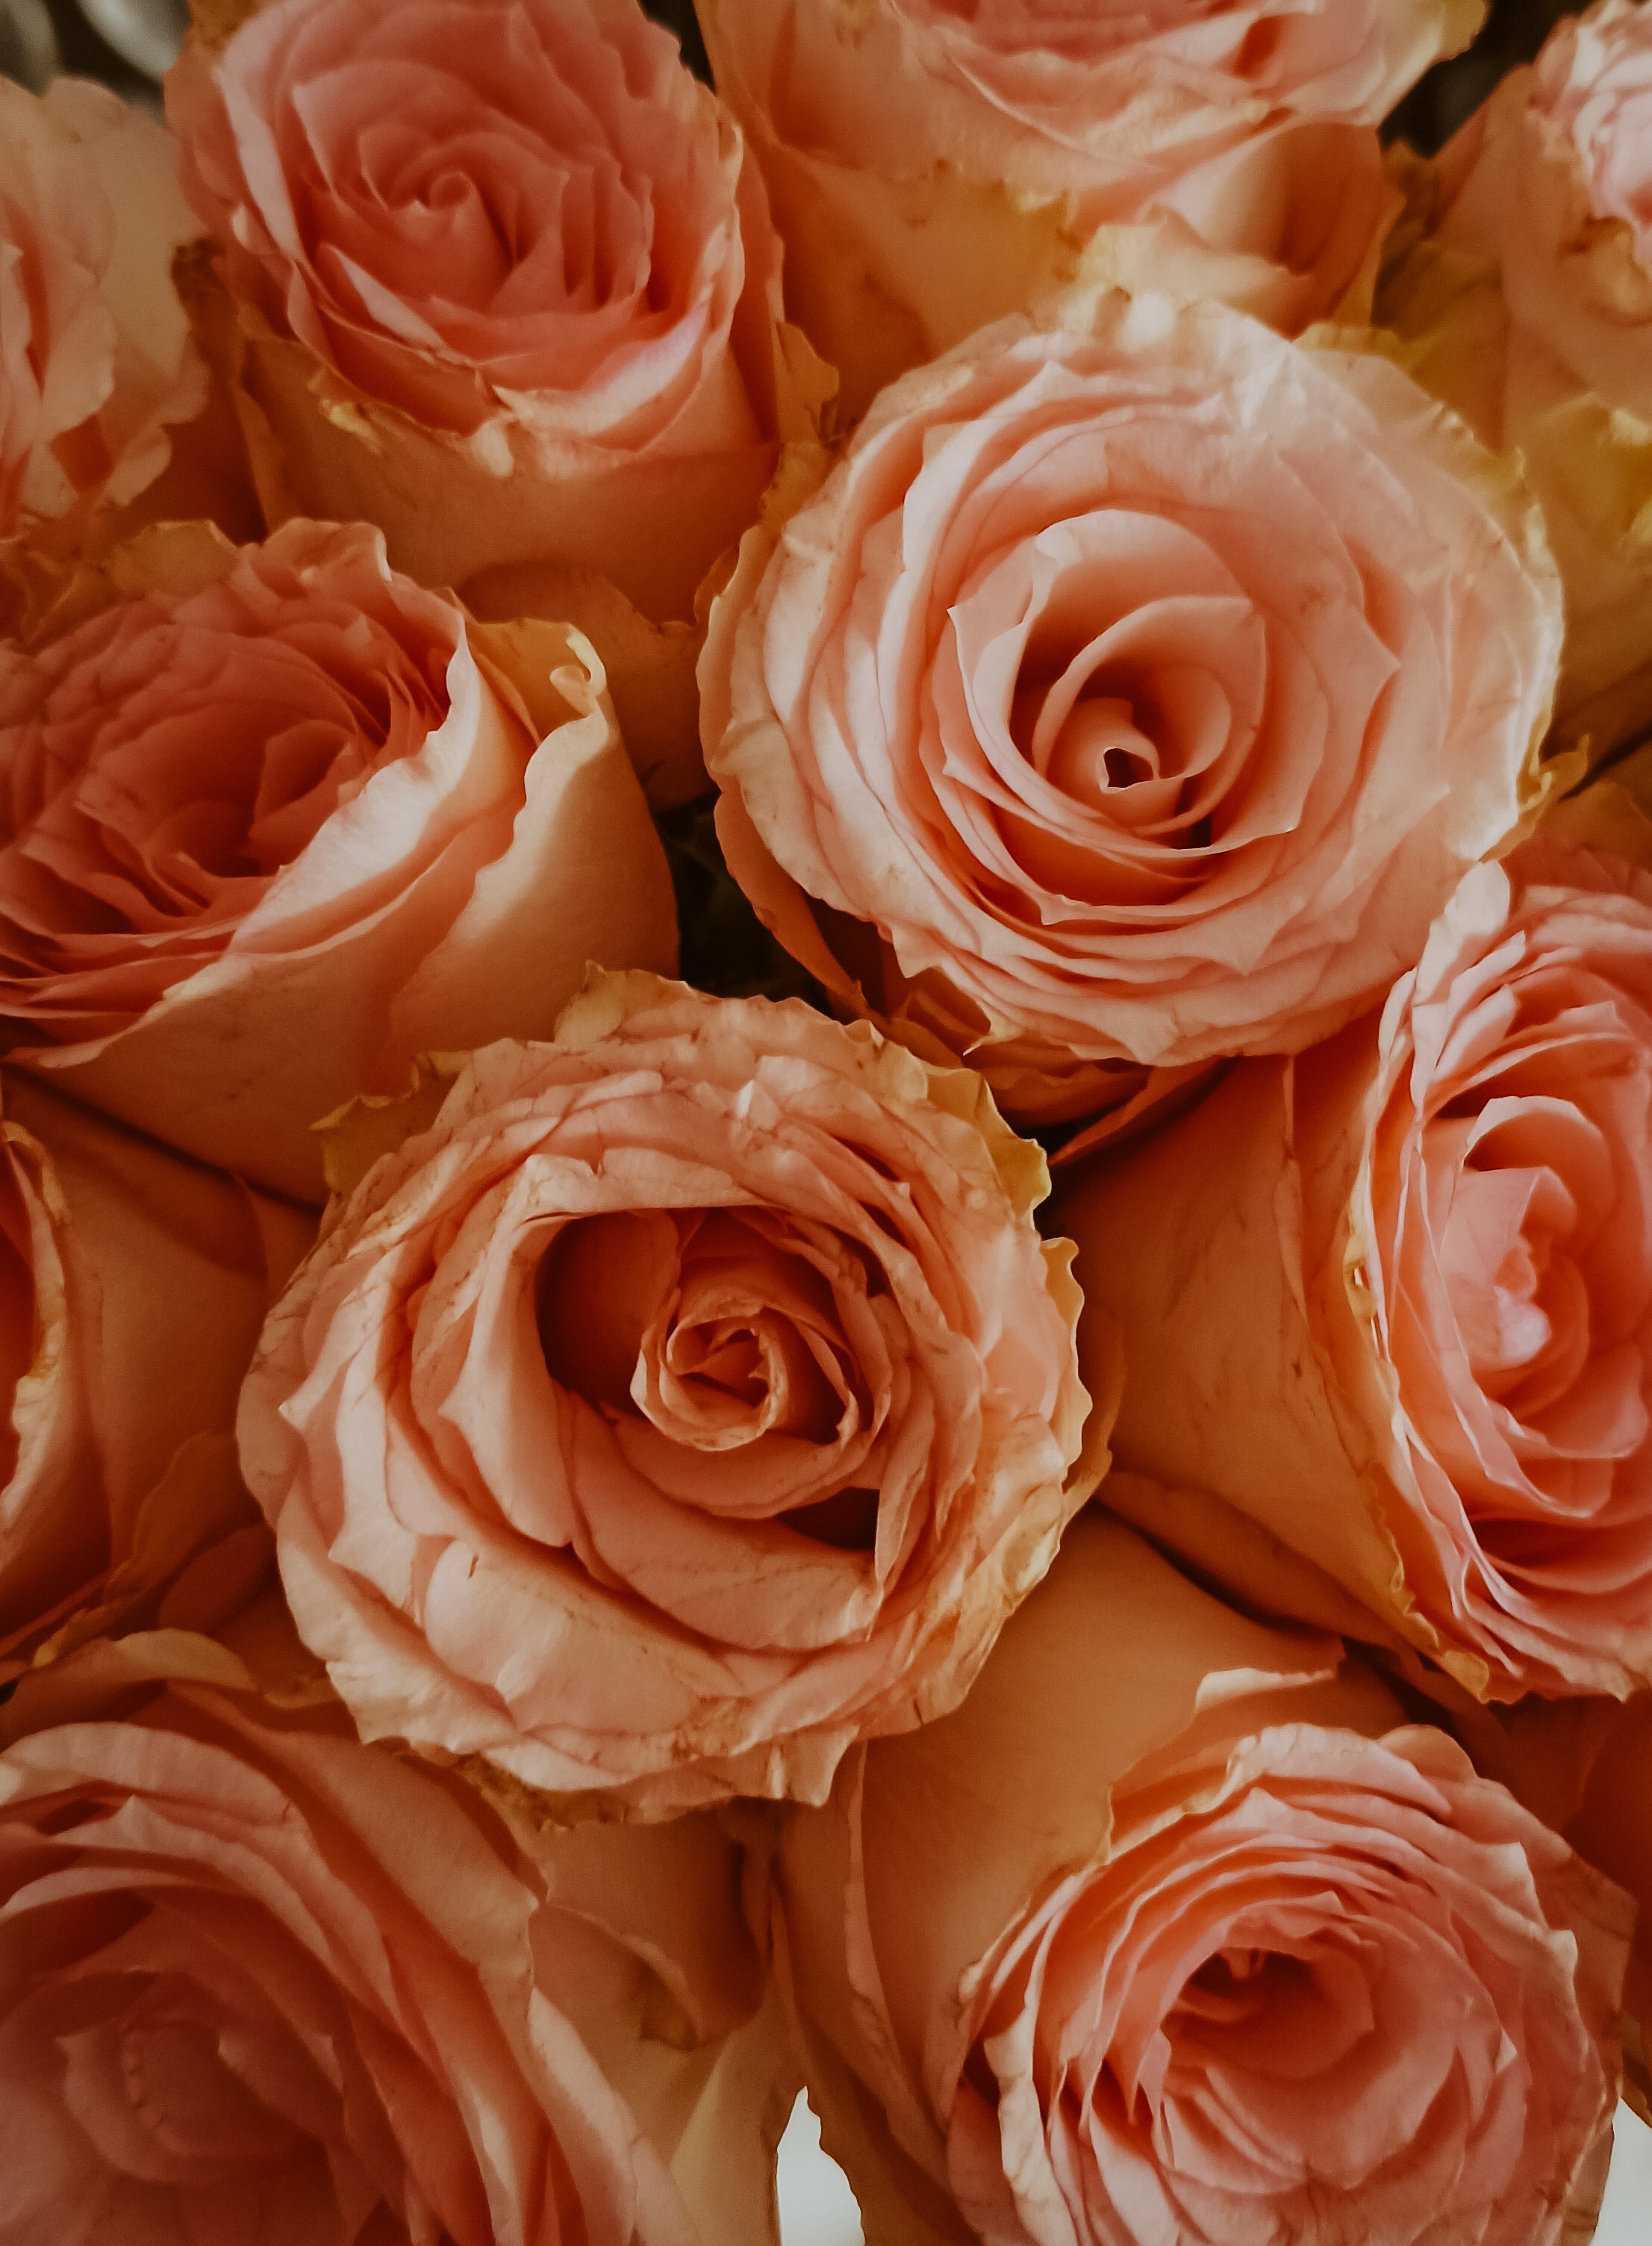
flower, plant, petal, orange, botany, Hybrid tea rose, pink, amber, flower arranging, rose, bouquet, rosa centifolia, rose family, flowering plant, wedding ceremony supply, creative arts, rose order, garden roses, artificial flower, peach, cut flowers, close up, floristry, floral design, event, still life, annual plant, still life photography, electric blue, floribunda, centrepiece, font, art, carmine, photography